Anne-Sophie Calvez

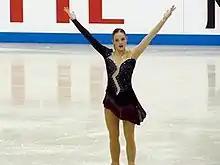
Calvez in 2003.

Anne-Sophie Calvez (born 25 May 1983, in Nantes) is a French former competitive figure skater. She is the 2007 French national champion and 2003–2005 national silver medalist. She reached the free skate at four ISU Championships – 2003 Europeans in Malmö, Sweden, where she achieved her highest placement, 11th; 2003 Worlds in Washington, D.C., United States; 2004 Worlds in Dortmund, Germany; and 2007 Europeans in Warsaw, Poland.